Alien vs Predator (SNES)

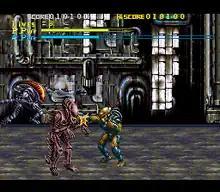
Gameplay screenshot

"Alien vs Predator" is a beat 'em up video game in which the player controls a Predator and must advance through various stages killing all of the Aliens. The player character may become temporarily invisible and may charge their energy weapons to destroy all onscreen enemies at once.